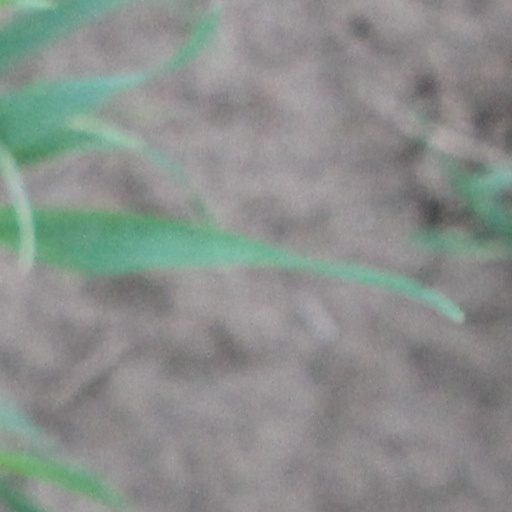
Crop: wheat